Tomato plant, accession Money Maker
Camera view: vertical (180 deg); turntable rotation: 150 degrees
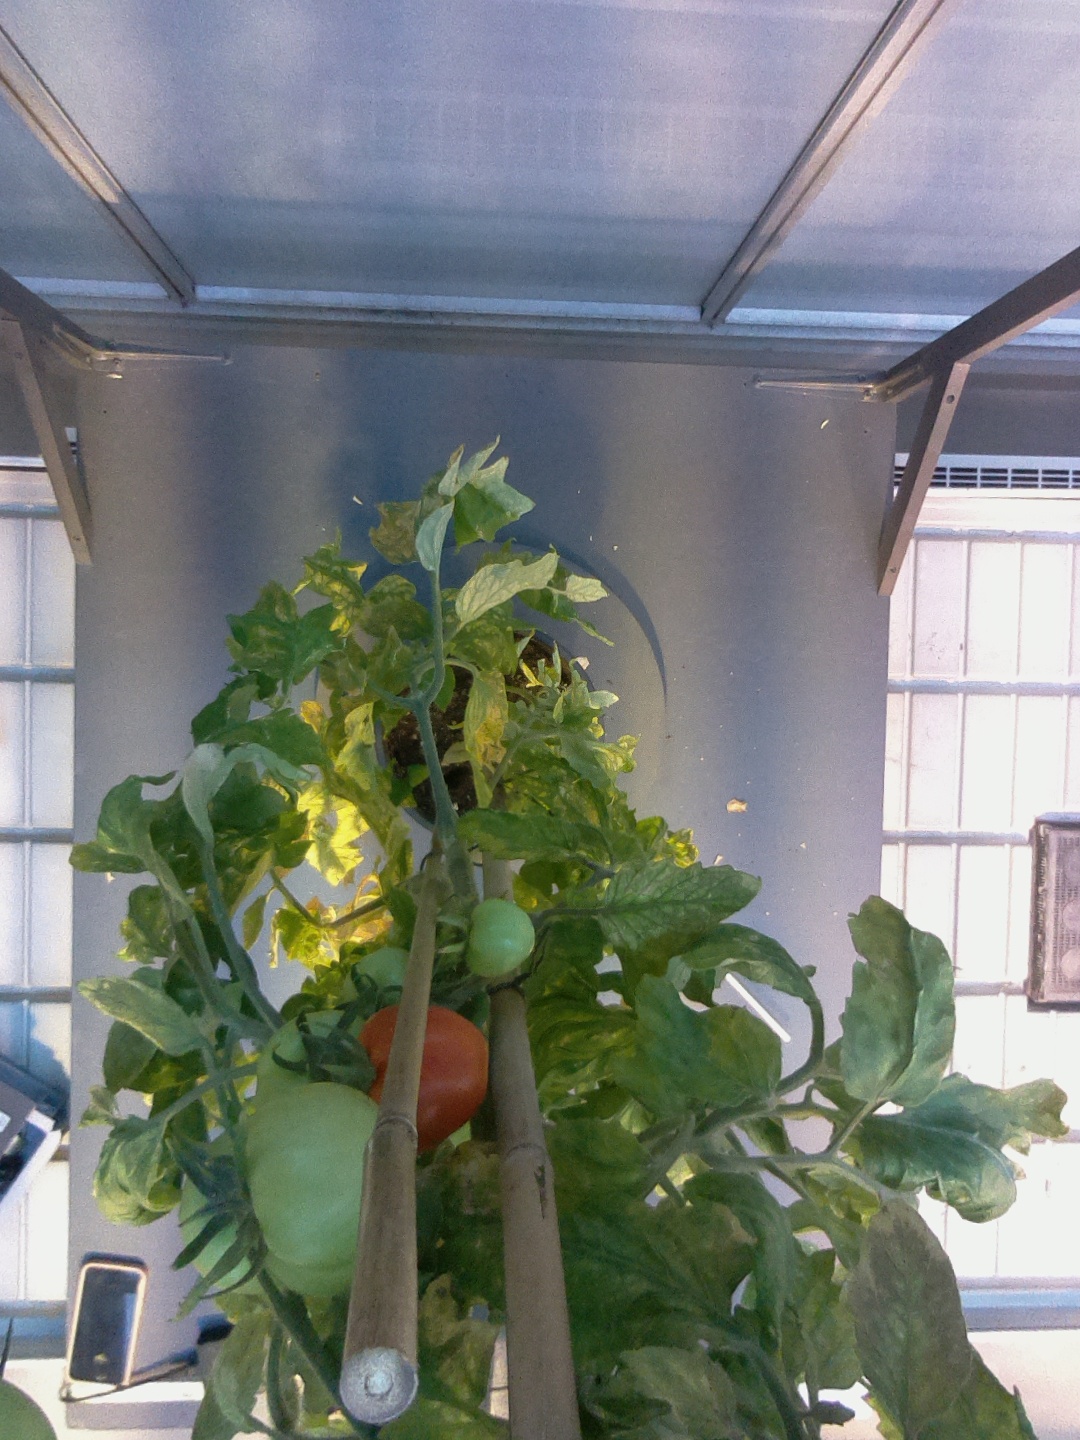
BBCH growth stage 81: 10%-20% of fruits show typical fully ripe color